Tierra Amarilla Air Force Station

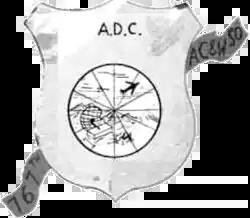
Emblem of the 767th Aircraft Control and Warning Squadron

Tierra Amarilla Air Force Station (ADC ID: P-8) is a closed United States Air Force General Surveillance Radar station. It is located southwest of Tierra Amarilla, New Mexico. It was closed in 1959.